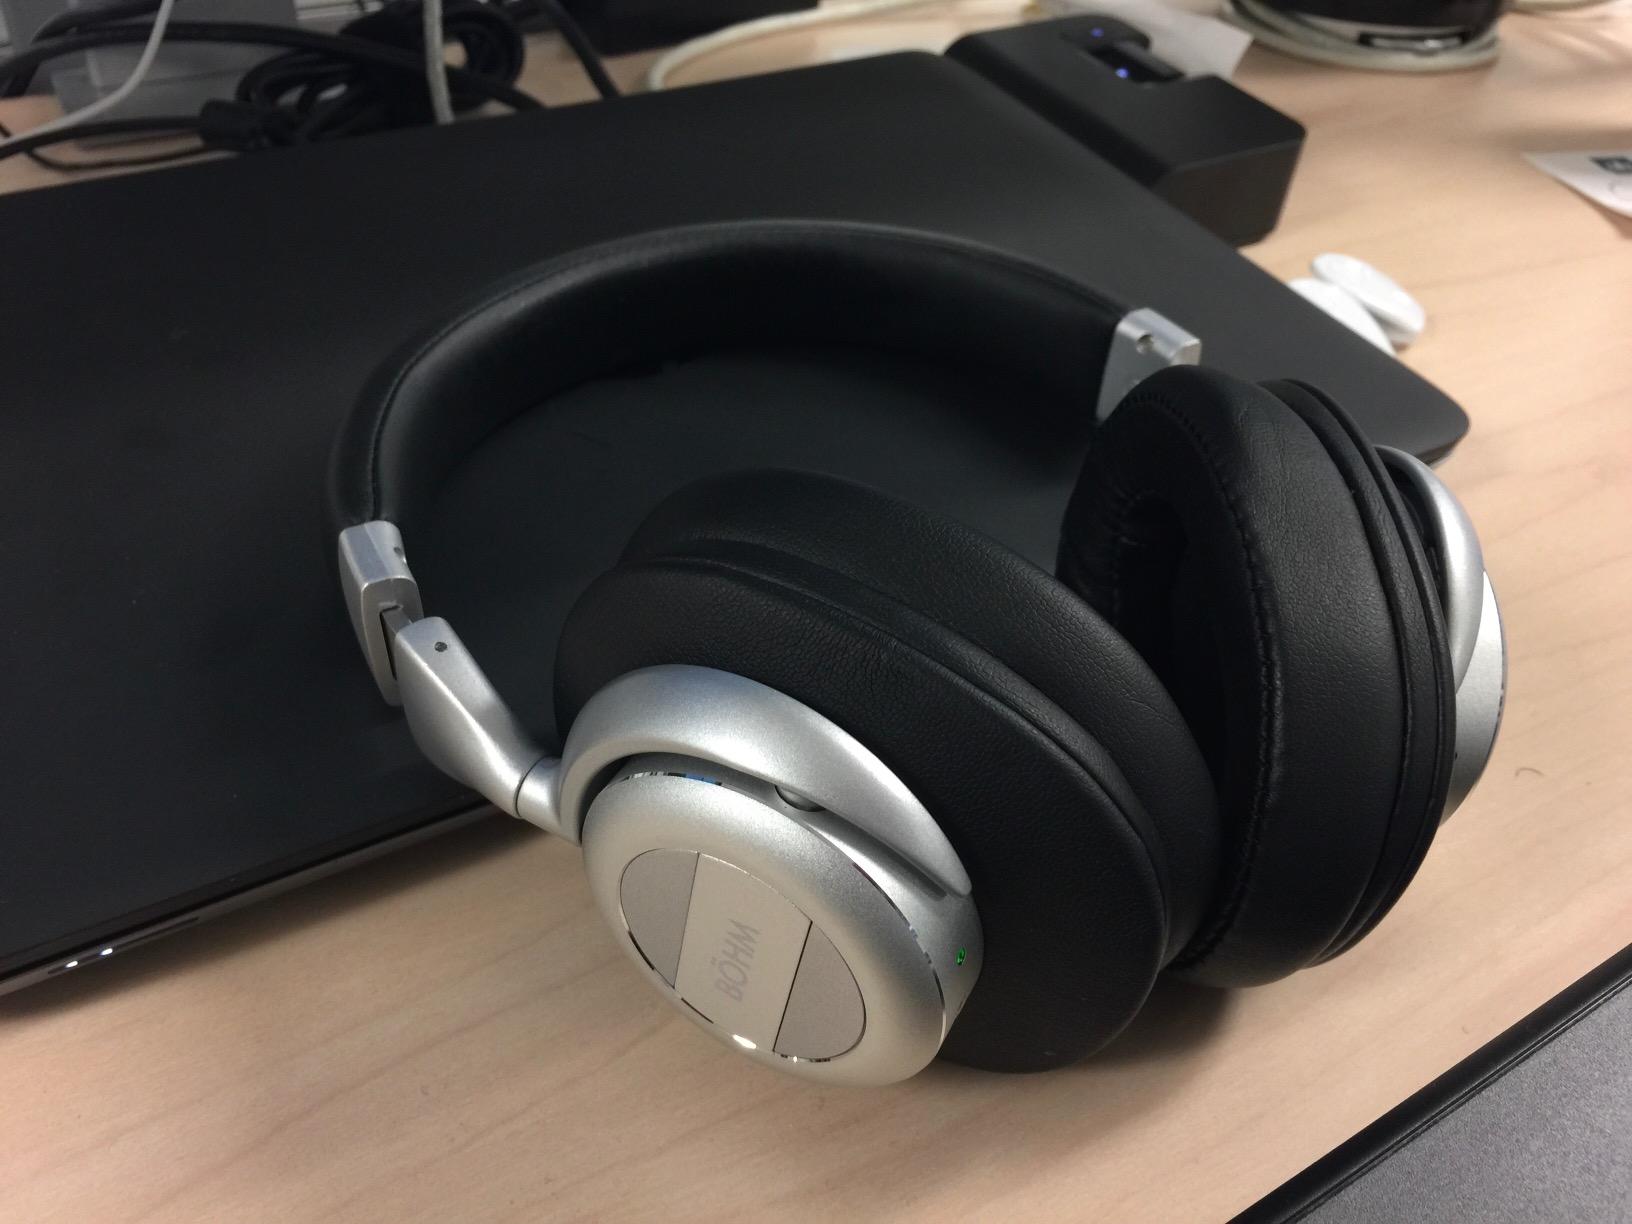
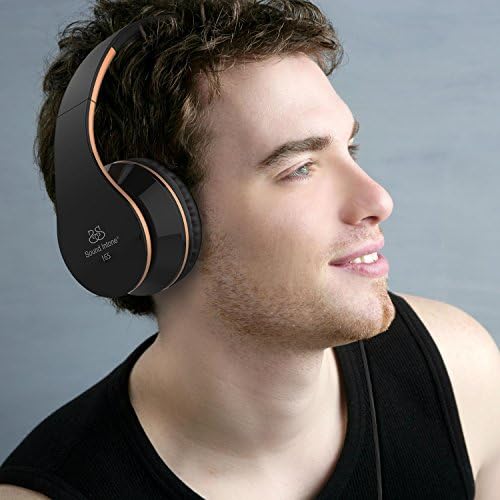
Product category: headphones
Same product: no